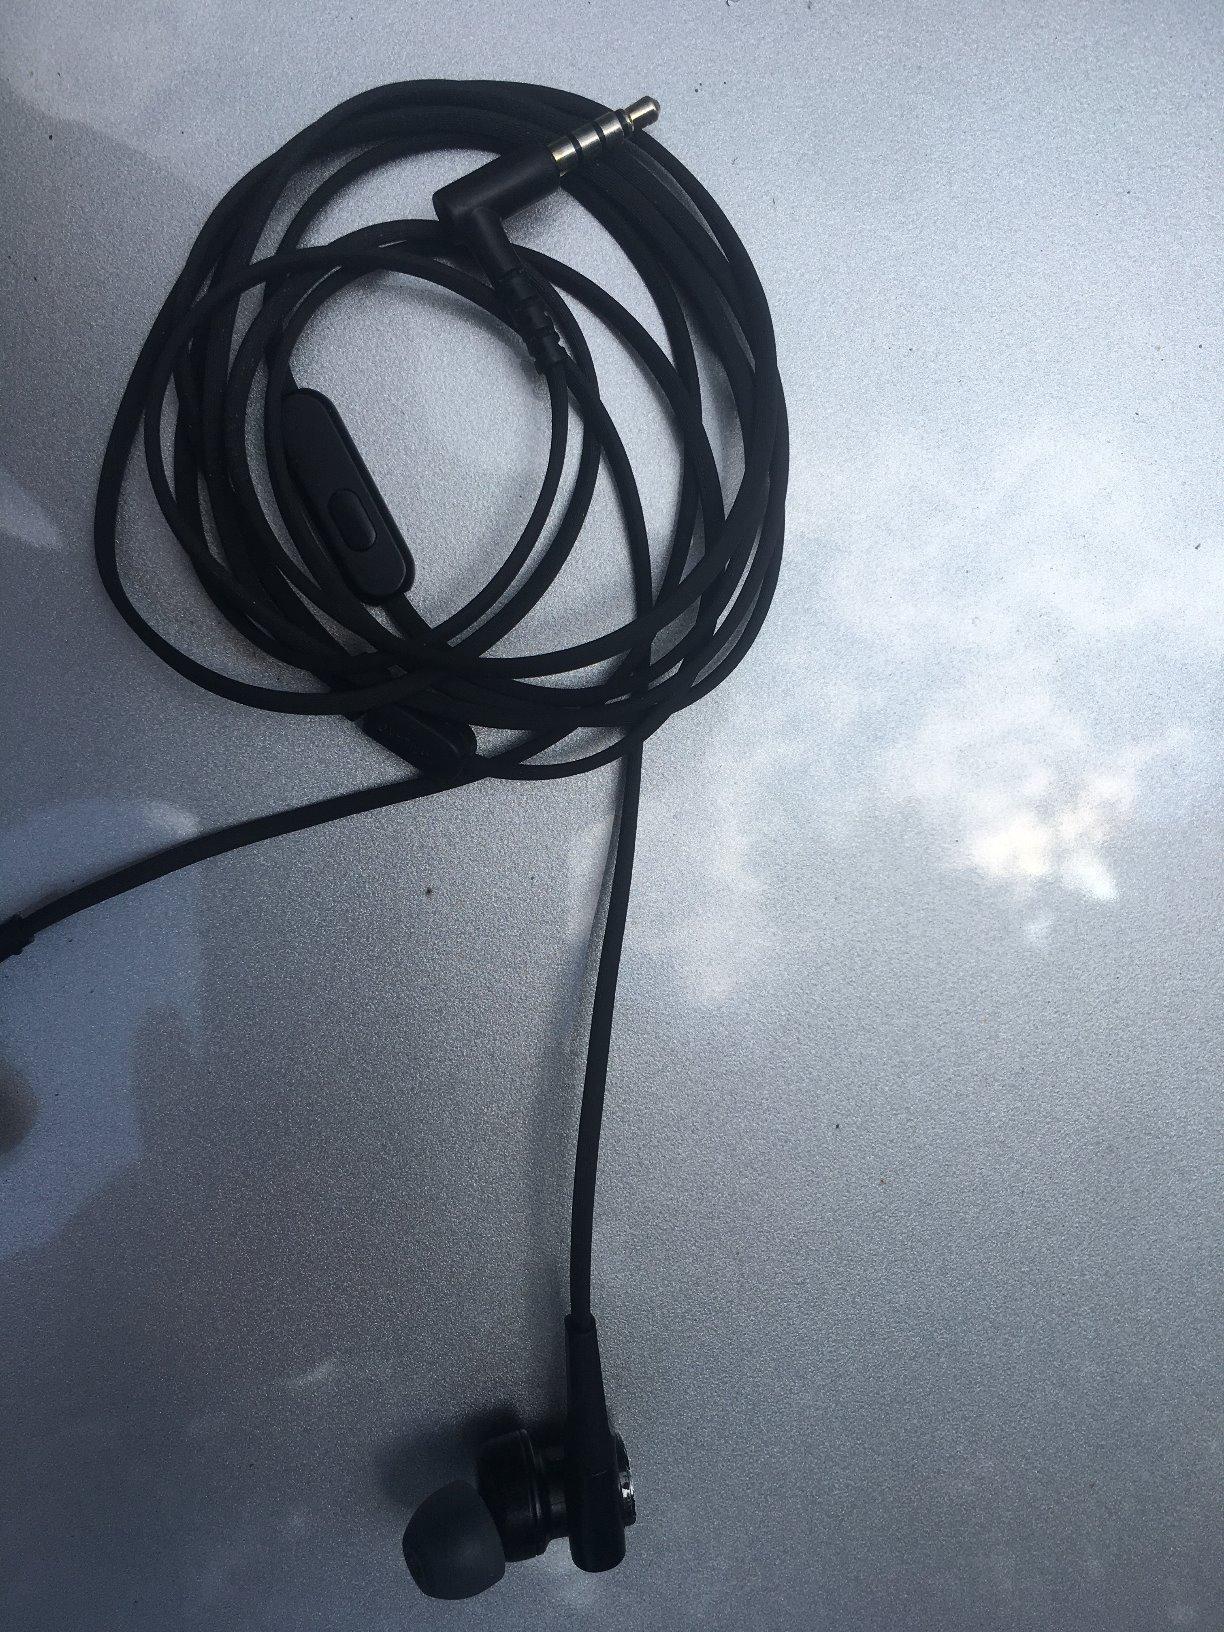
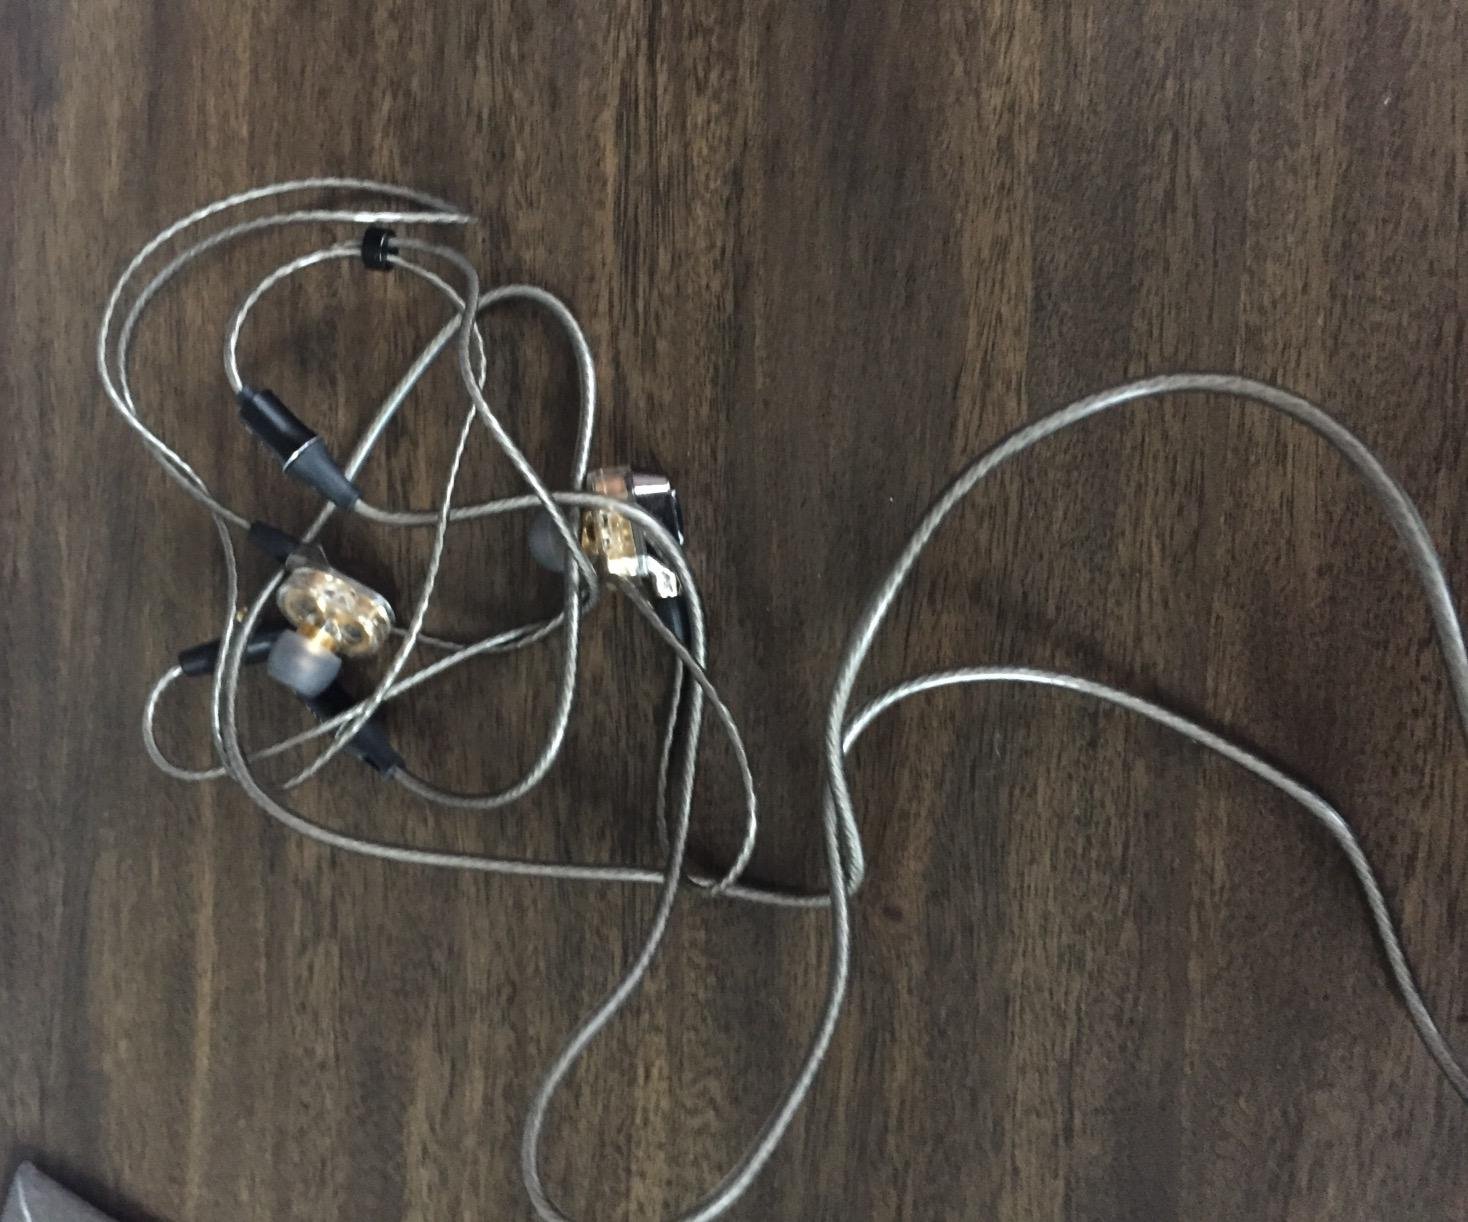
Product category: headphones
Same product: no